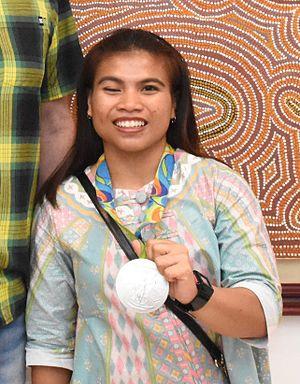
Sri Wahyuni Agustiani est une haltérophile indonésienne née le 13 août 1994. Elle a remporté la médaille d'argent de l'épreuve des moins de 48 kg aux Jeux olympiques d'été de 2016 à Rio de Janeiro.